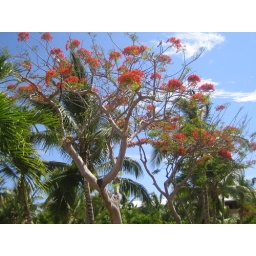
Pretty flowers in the tree